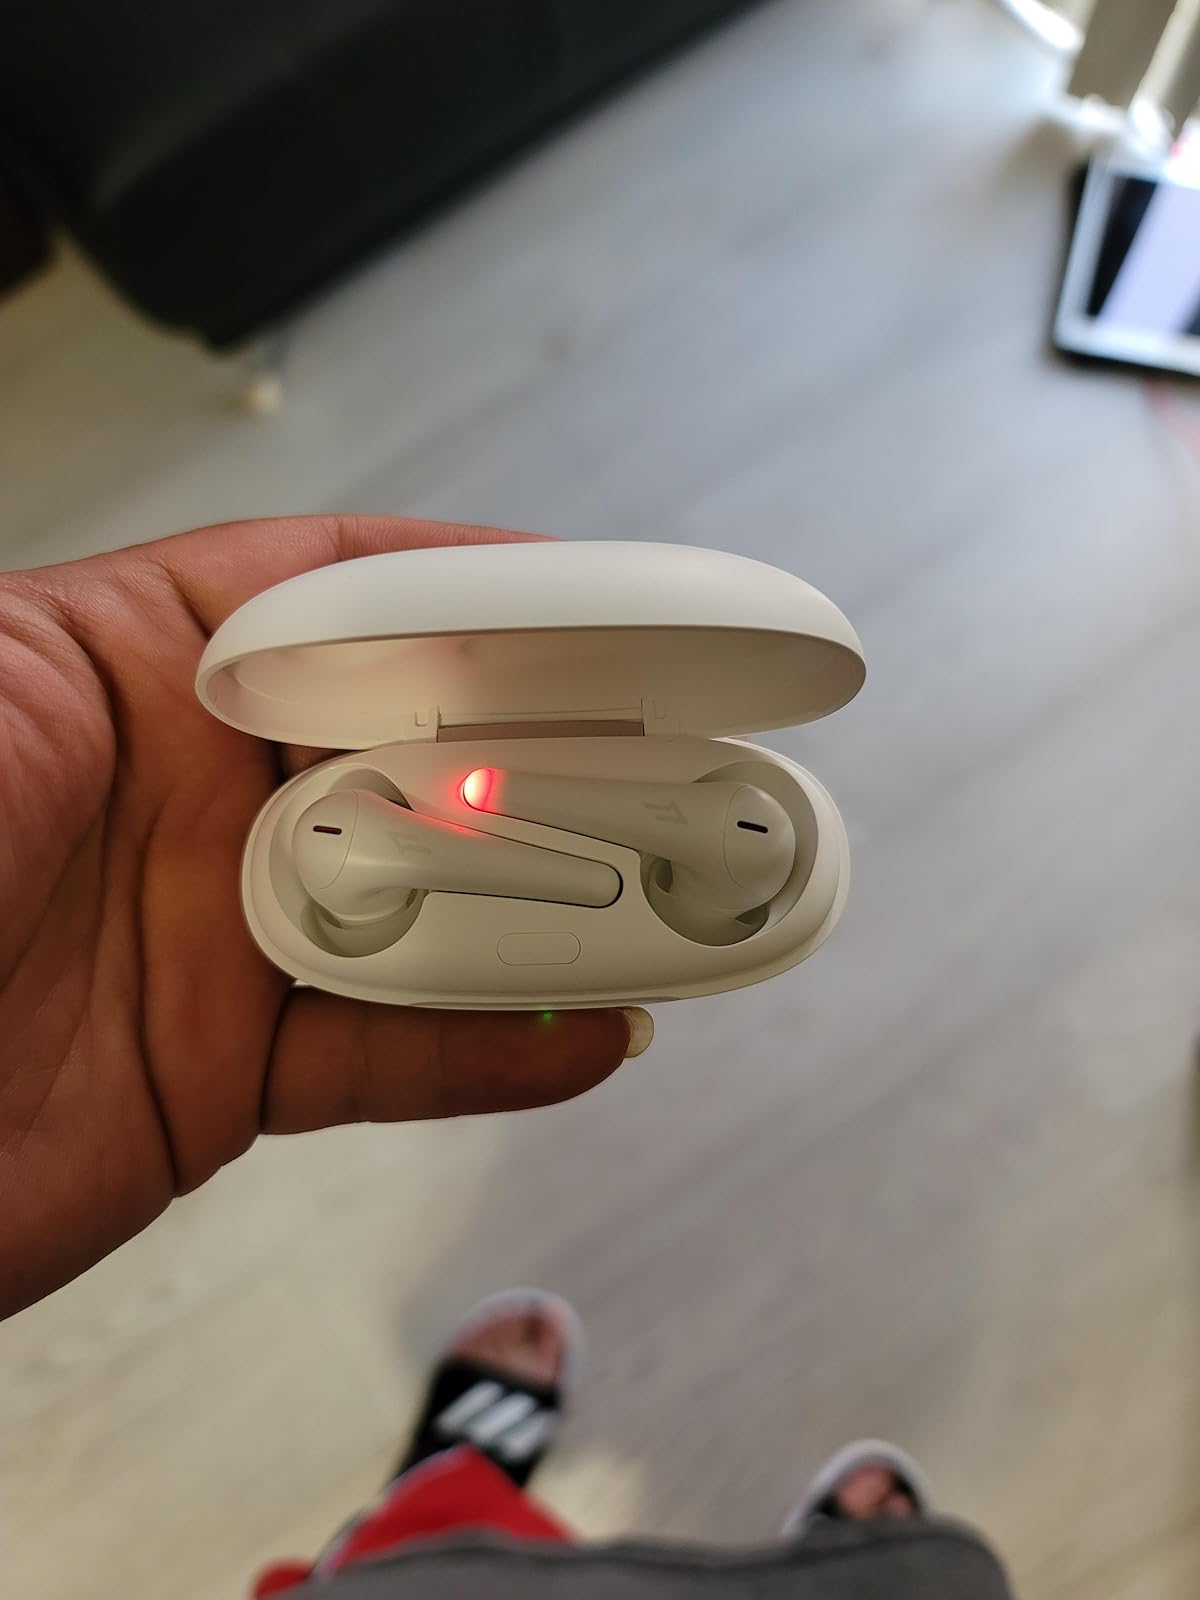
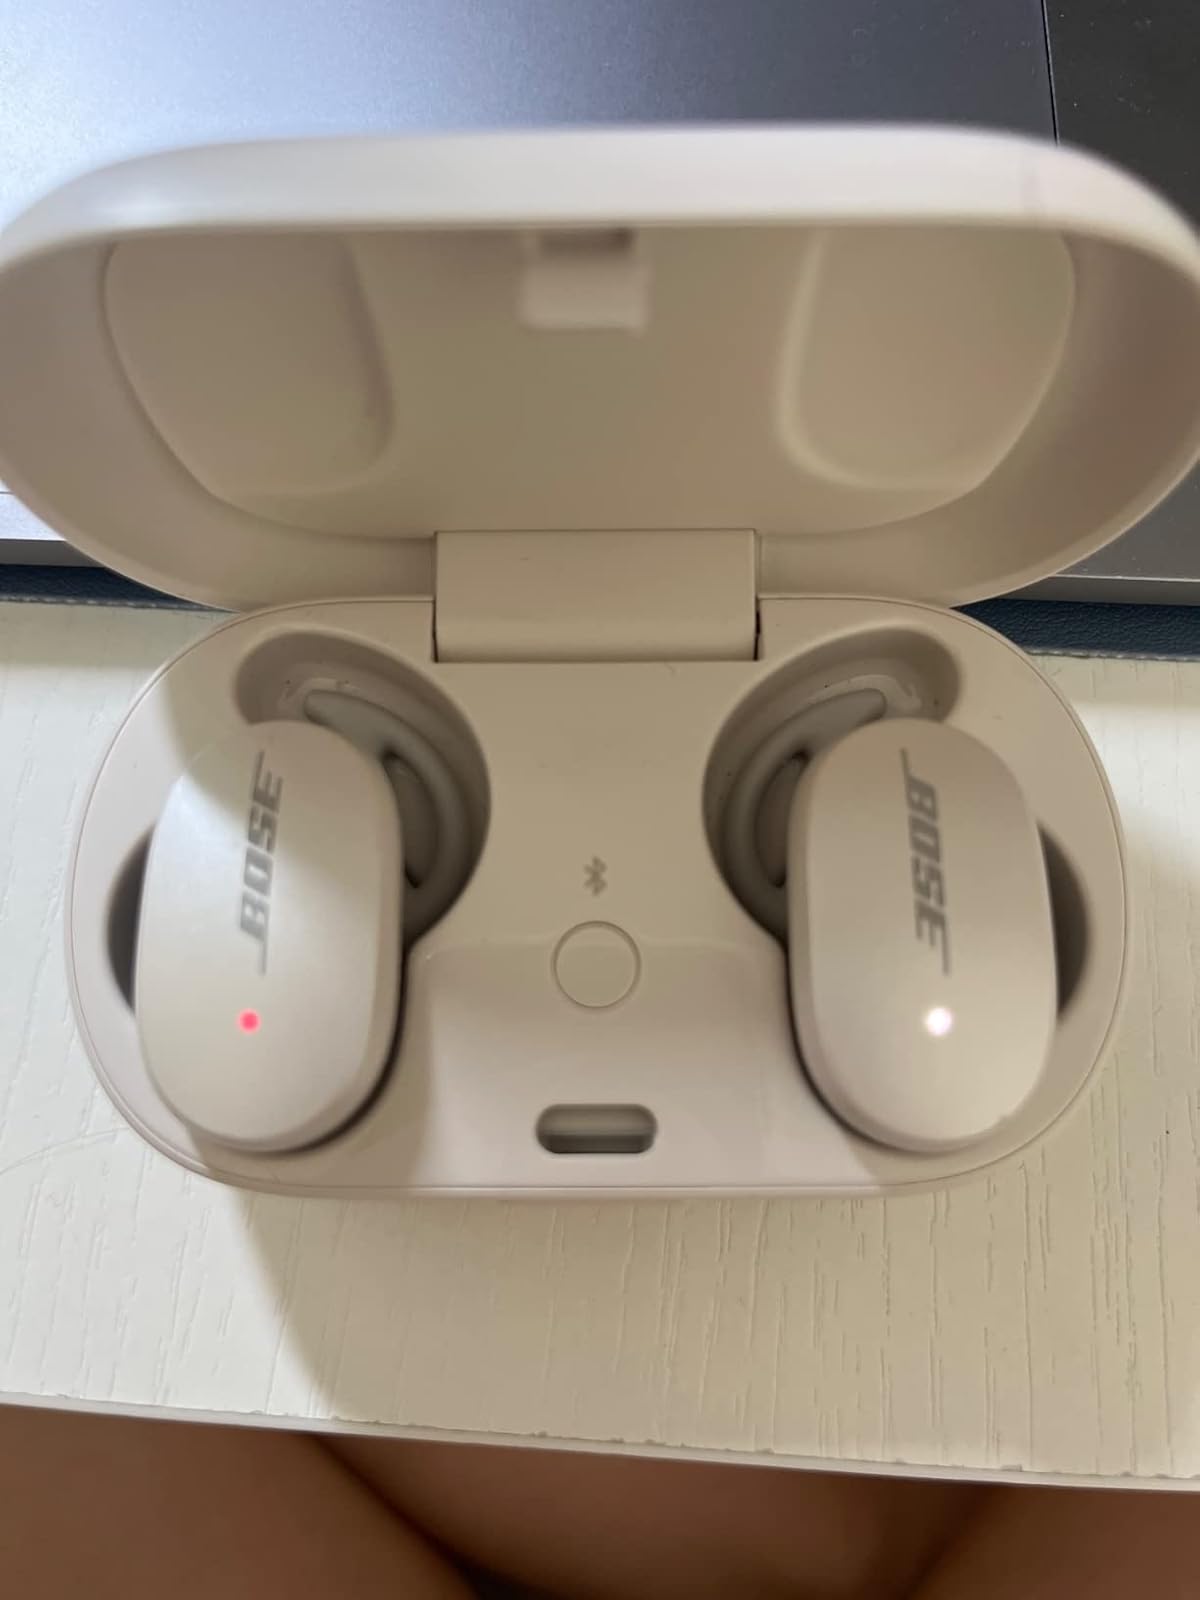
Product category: earbuds
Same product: no